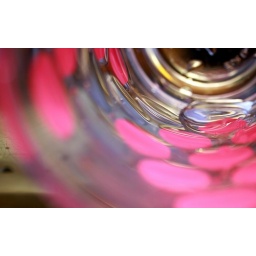
Drip of water - in a plastic cup